Bobby Doerr

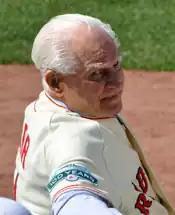
Doerr at Fenway Park's 100th anniversary in 2012

Upon the death of former New York Yankees executive and American League president Lee MacPhail in November 2012, Doerr became the oldest living member of the Baseball Hall of Fame. He became the oldest living former Red Sox player upon the death of Lou Lucier in October 2014. On November 4, 2016, Doerr became the oldest living former major leaguer upon the death of Eddie Carnett.